Roulette

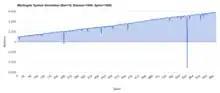
Negative progression system (e.g. Martingale)

"Negative progression" systems involve increasing the size of one's bet when they lose. This is the most common type of betting system. The goal of this system is to recoup losses faster so that one can return to a winning position more quickly after a losing streak. The typical shape of these systems is small but consistent wins followed by occasional catastrophic losses. Examples of negative progression systems include the Martingale system, the Fibonacci system, the Labouchère system, and the d'Alembert system.